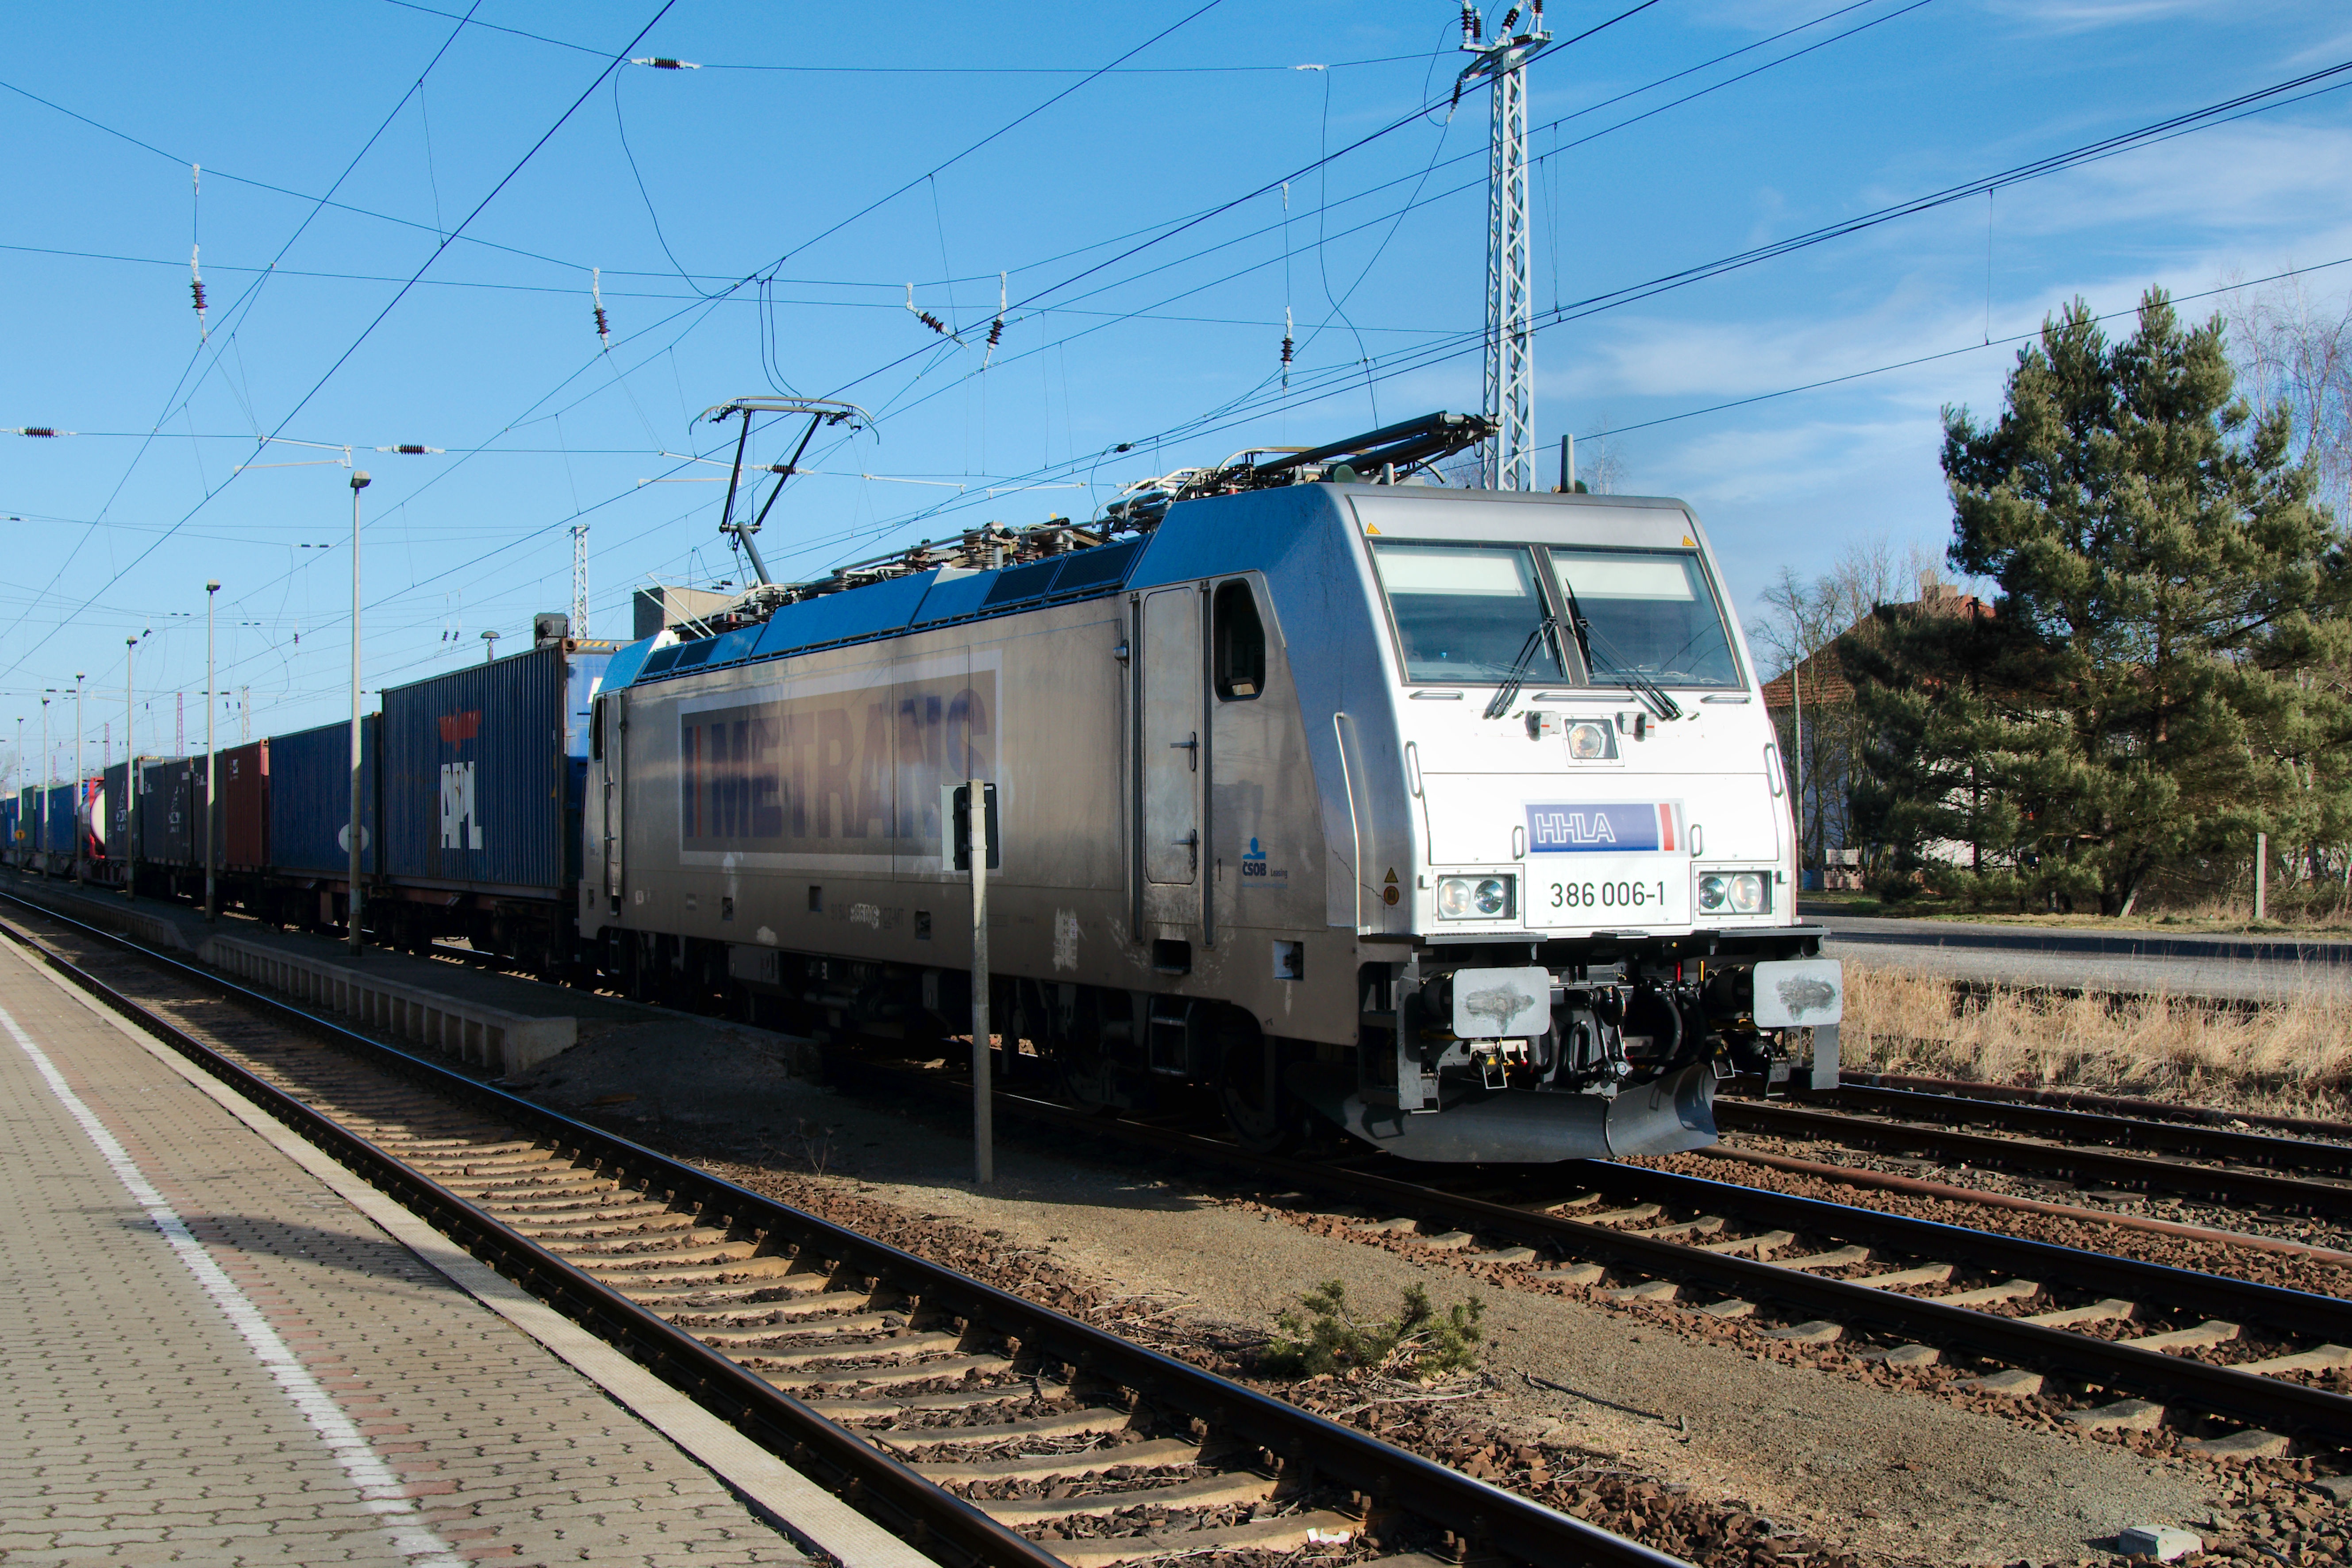
track, train, transport, vehicle, electricity, locomotive, cargo, seemed, passenger, rail transport, gleise, rail traffic, freight train, land vehicle, rolling stock, railroad car, passenger car, high speed rail